William Baker House

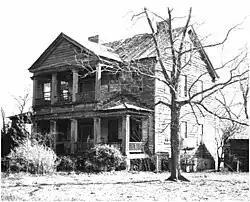
The house in 1978

William Baker House is a historic home located in Sandy Run, Calhoun County, South Carolina. It was built about 1830, and is a two-story, Classical Revival style frame structure on a high basement. The house features a full-length hipped-roof verandah with a center balcony with pediment. The interior walls feature wainscoting and doors that are marbleized, using the technique of featherpainting. Also on the property are a contributing wooden outbuilding and family cemetery.